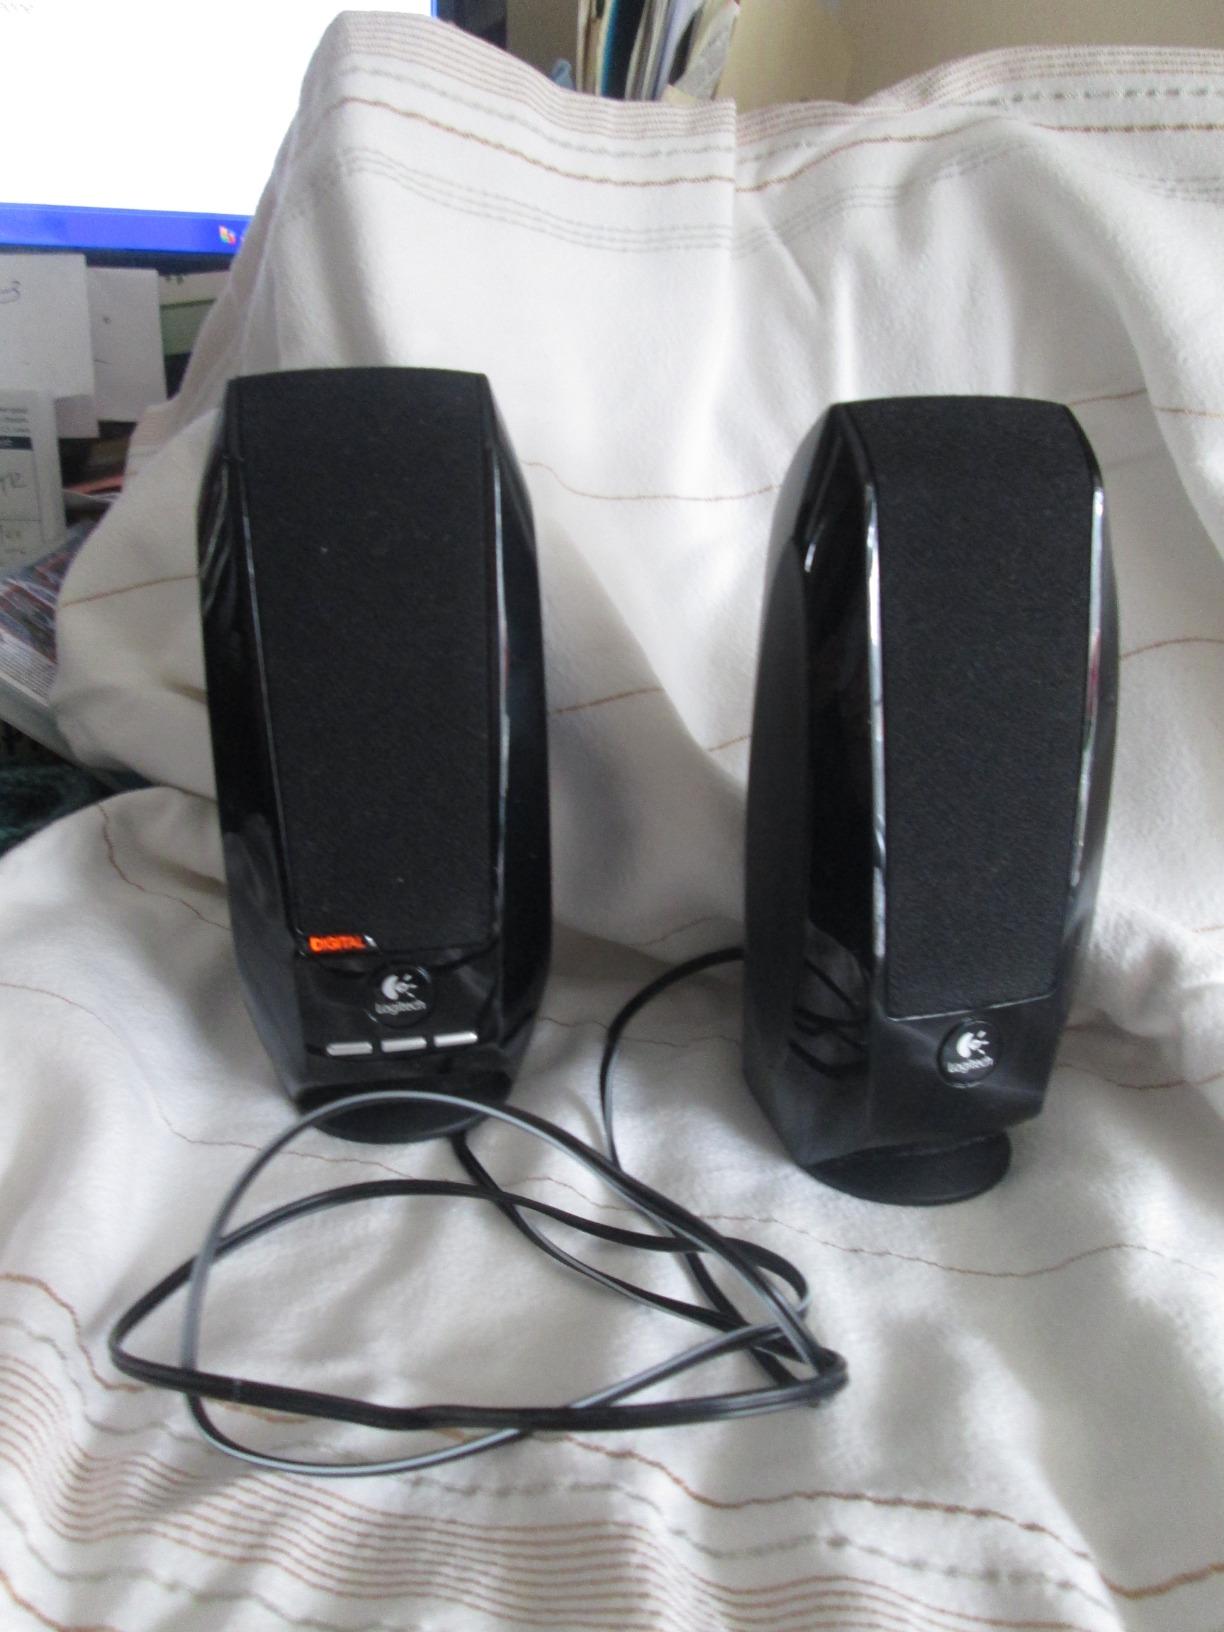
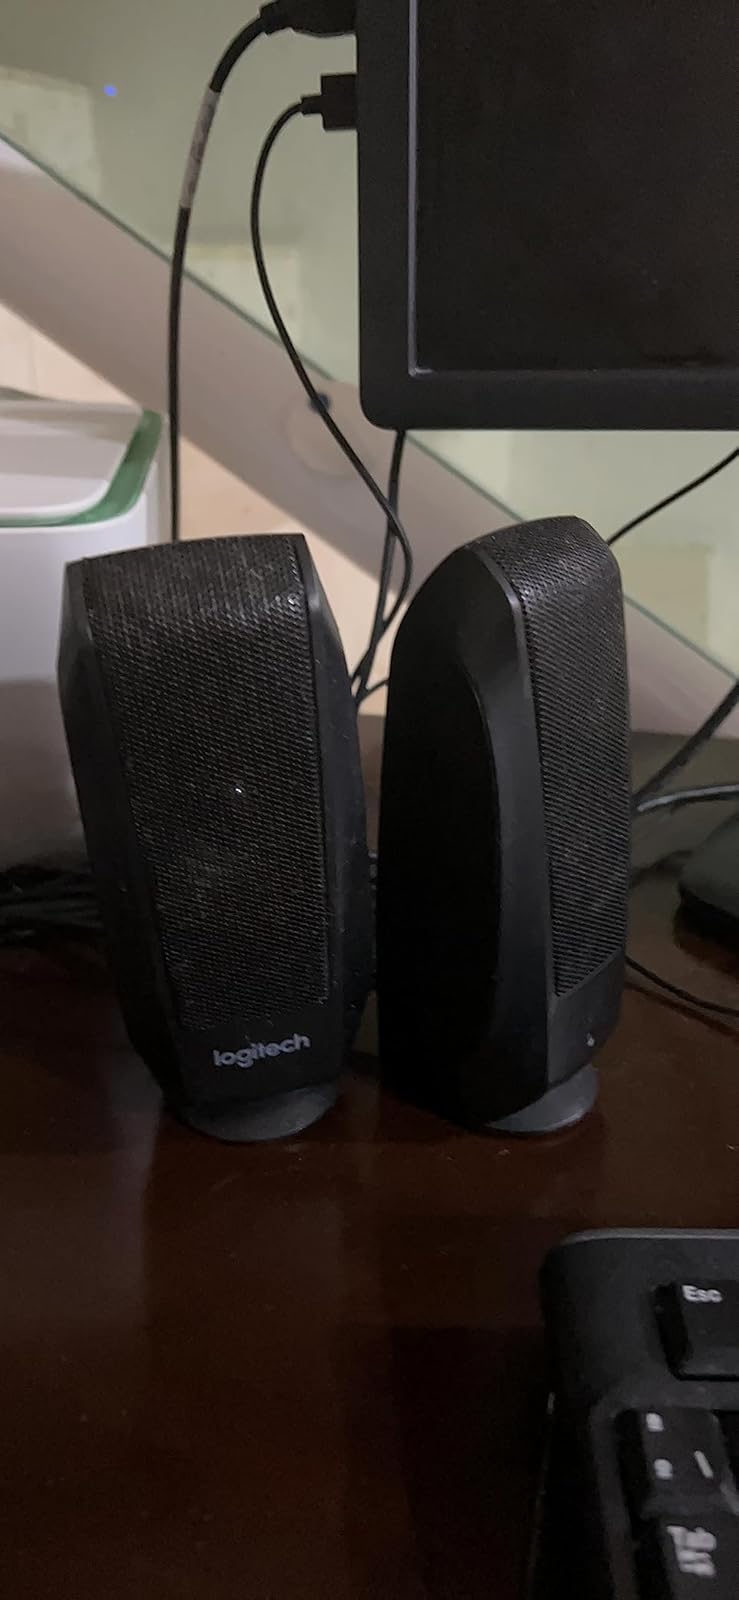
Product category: speaker
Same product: no